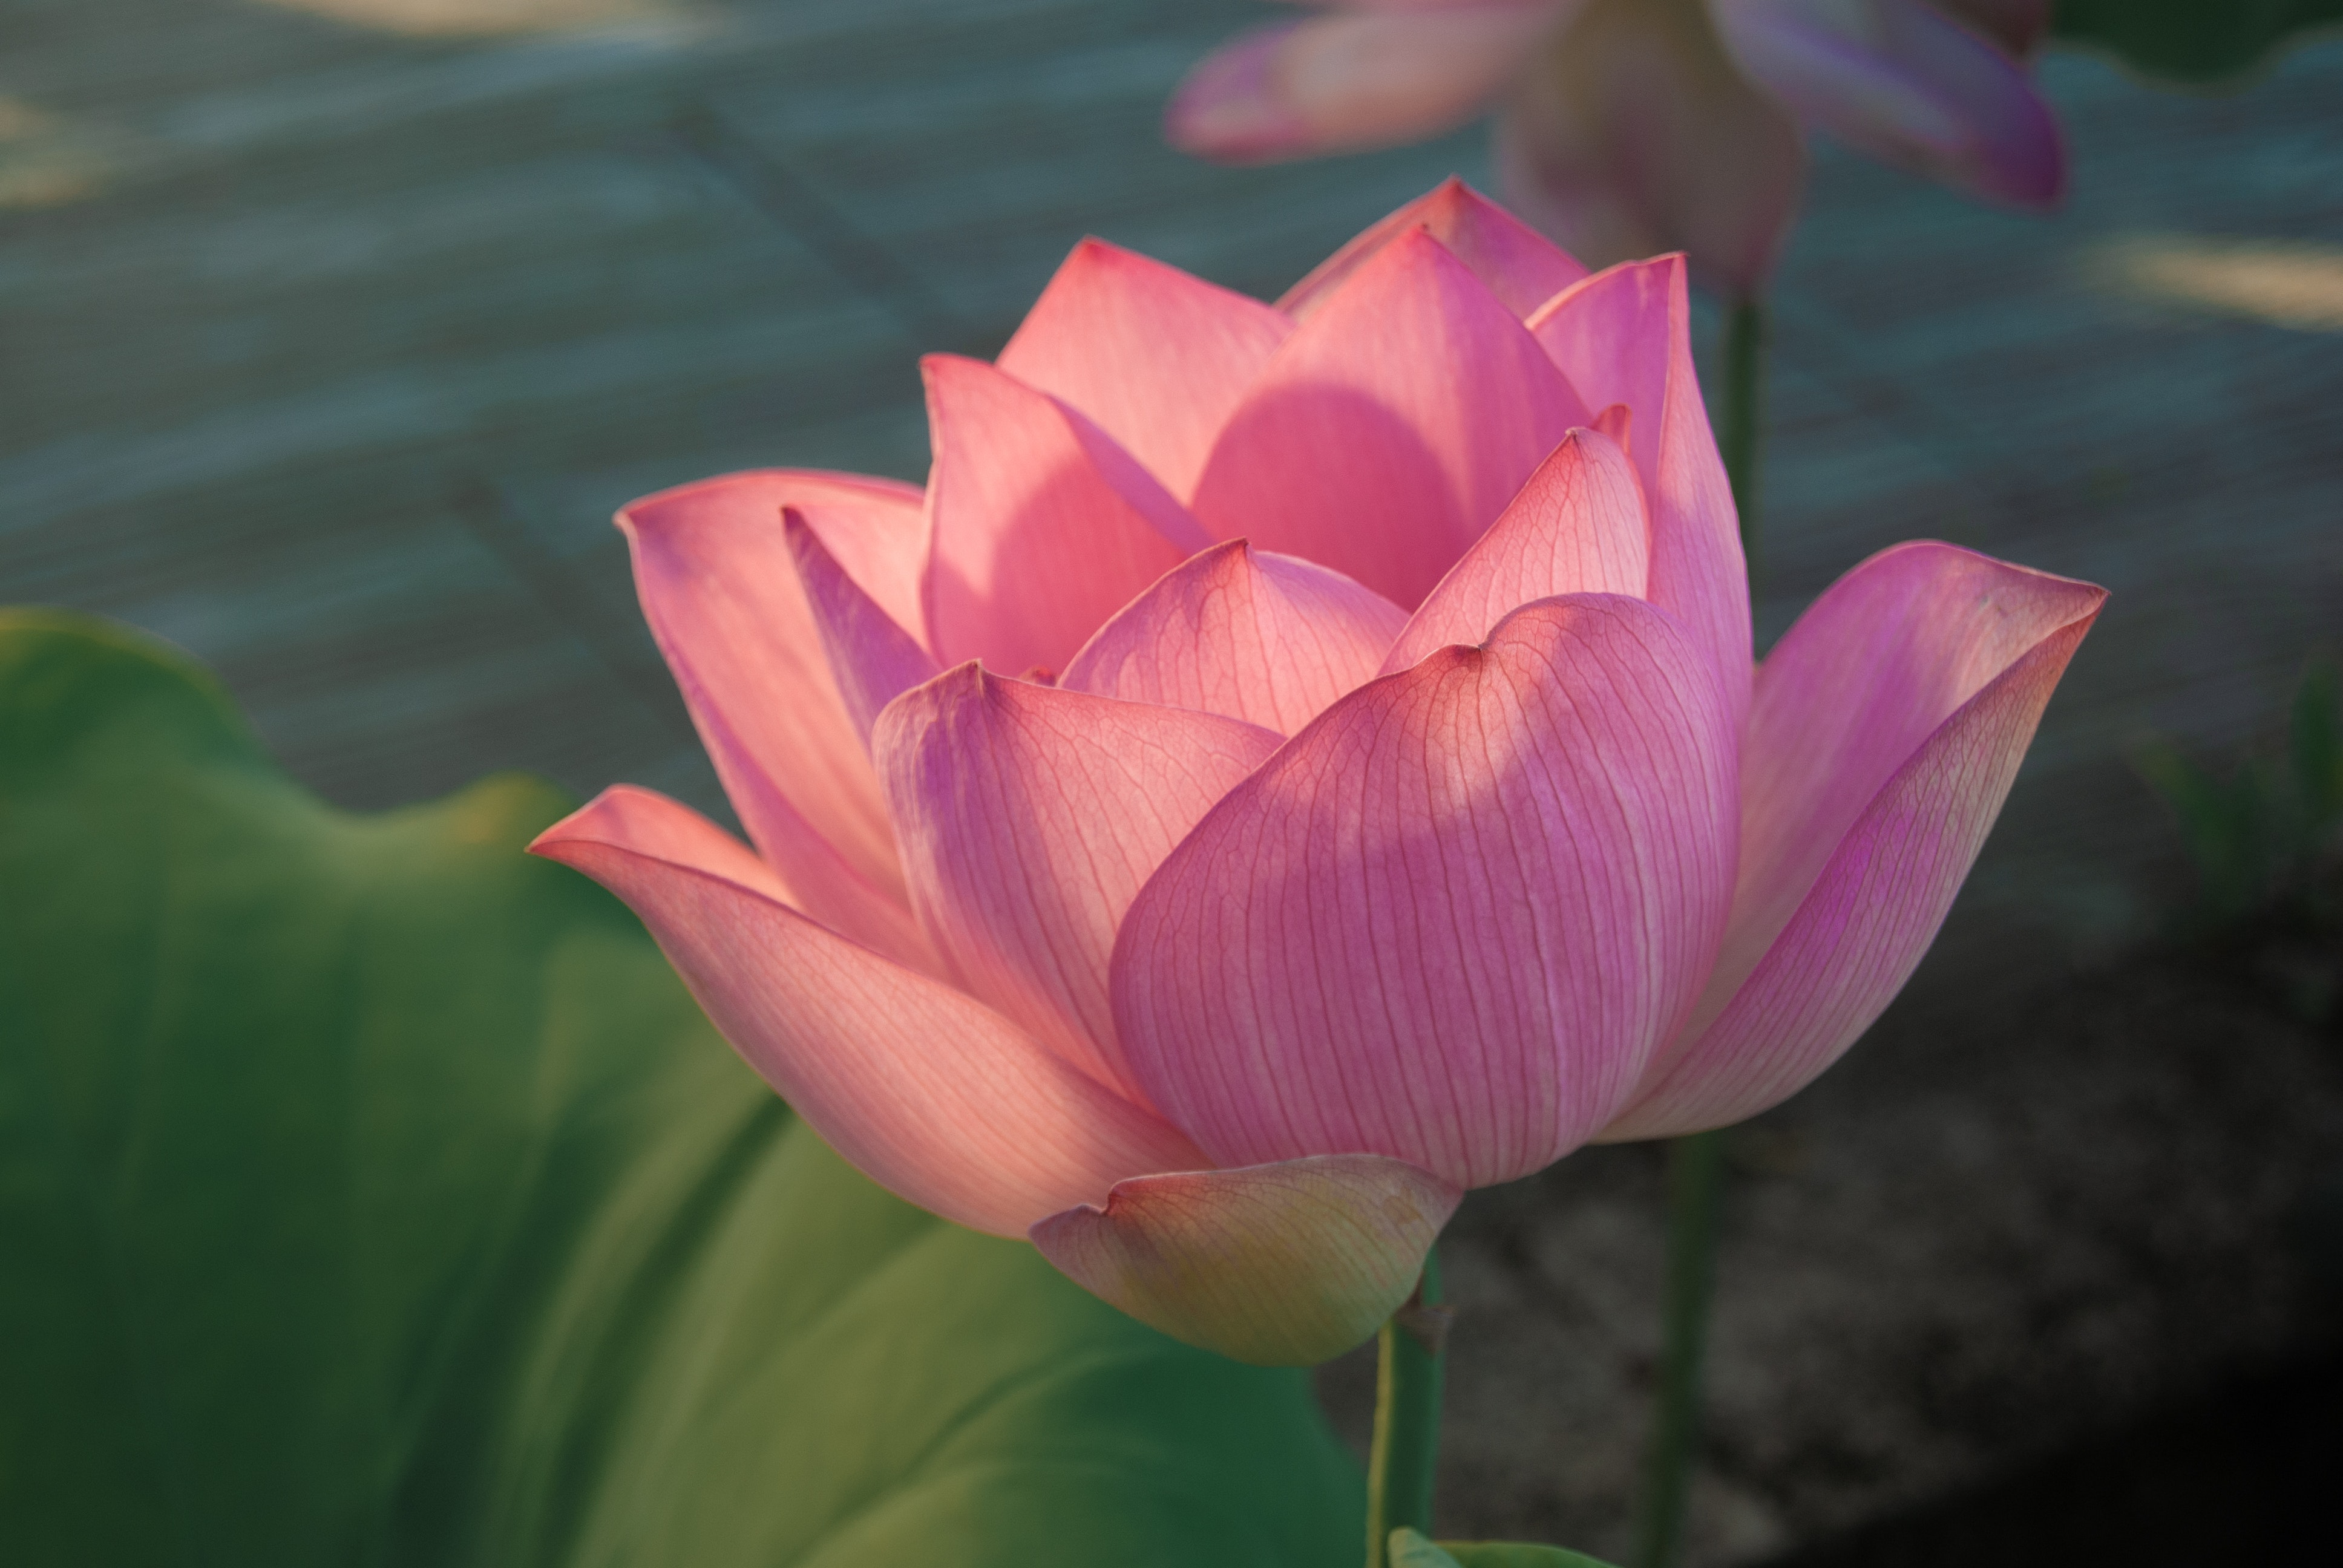
flower, plant, lotus, leaf, natural environment, botany, vegetation, petal, terrestrial plant, aquatic plant, flowering plant, annual plant, close up, magenta, water lily, landscape, herbaceous plant, Pedicel, macro photography, natural landscape, perennial plant, rose family, plant stem, lotus family, wildflower, dicotyledon, rose order, still life photography, sacred lotus, peach, bud, proteales, lily family